Armenian illuminated manuscripts

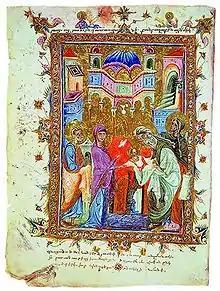
Presentation of Jesus at the temple, Lectionary of Hethum II, Matenadaran, Ms. 979.

The origins of Cilician miniature go back to the Armenian miniatures of the 11th century. According to the colophons found in these manuscripts, they were taken from Armenia to Cilicia. There, they enjoyed a certain prestige and subsequently served as models for Cilician miniaturists, with their simplicity and their sober but intense colors and their characters with majestic and voluminous silhouettes. The Cilician painting had its roots in the stylistic peculiarities of the art of Greater Armenia, but the new historical and social, political and economic conditions could not but shake up the cultural and pictorial principles of the region.